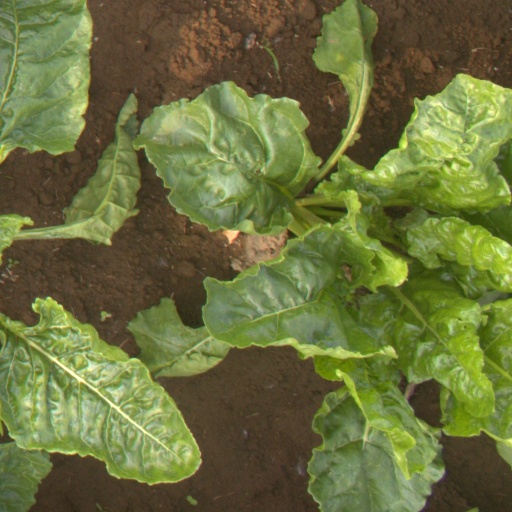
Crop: sugar beet